Los Angeles Metro Rail

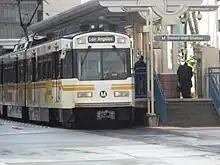
Metro A Line train stationed at (formerly Transit Mall) station

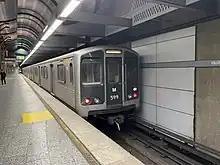
Southbound Metro B Line train departing from station

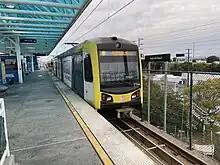
Eastbound Metro C Line train to Norwalk station departs from Redondo Beach station

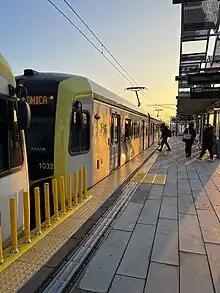
Westbound Metro E Line to Downtown Santa Monica station stopped at Expo/Sepulveda station

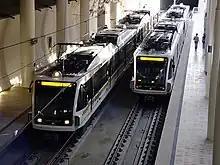
Two Siemens P2000 trains at Memorial Park station

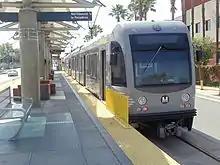
Former Metro Gold Line (now part of the E Line) train at Atlantic station

The Metro Rail system consists of 103 stations. Metro Rail light rail stations are at ground level, elevated, trenched, or fully underground. All rapid transit stations are fully underground.